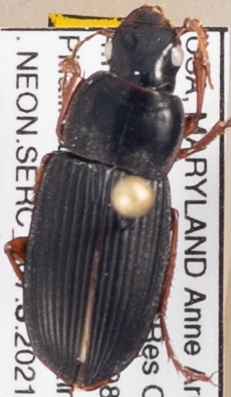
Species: Harpalus pensylvanicus
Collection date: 2021-09-30
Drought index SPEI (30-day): -0.184
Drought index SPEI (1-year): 0.738
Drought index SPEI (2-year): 1.45